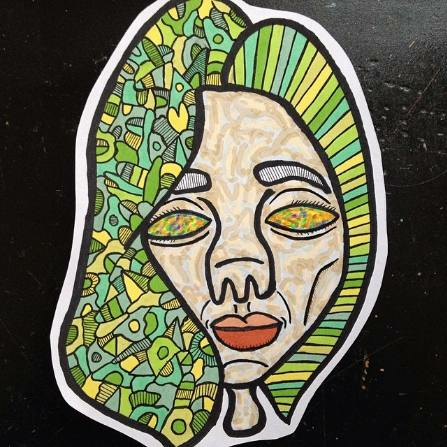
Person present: No